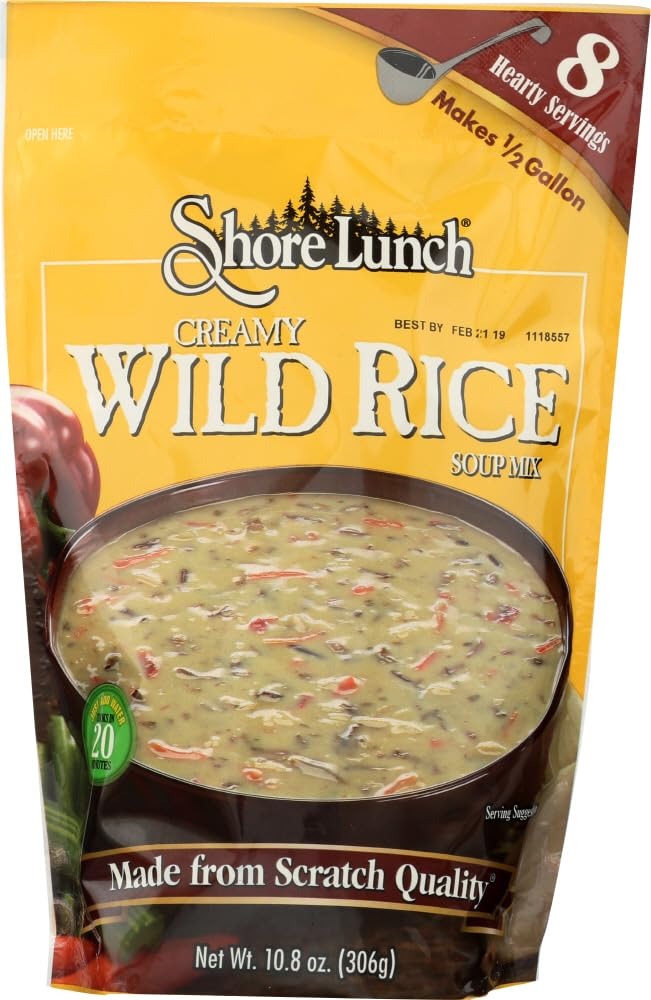
Item Name: Shore Lunch Creamy Wild Rice Soup Mix, 10.8 oz, 2 pk
Product Description: Shore Lunch Creamy Wild Rice Soup Mix, 10.8000-Ounce <ul><li>Restaurant quality soups that are easy to prepare, versatile and delicious</li></ul>
Value: 21.6
Unit: Ounce

Price: 22.99